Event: Nepal Earthquake
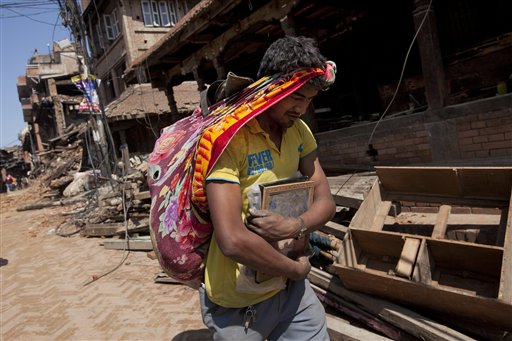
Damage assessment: damage